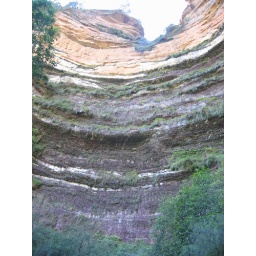
Pictures from my hike in the beautiful blue mountains Pictures from my hike in the beautiful blue mountains